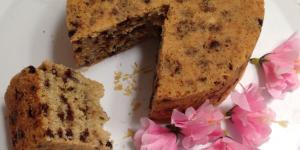
pastel de platano y chocolate